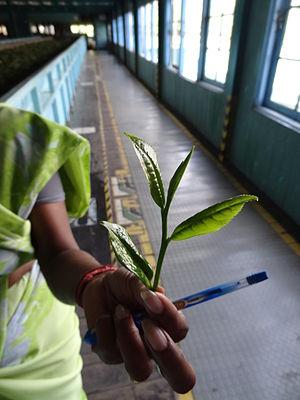
Les différents grades du thé noir sont un mode de classification propre au thé noir qui renseigne le consommateur sur la finesse de la cueillette et la taille de la feuille de thé. Le thé noir étant essentiellement vendu sous forme de blends cette classification est rendue obligatoire si on veut obtenir un thé de qualité uniforme malgré les différents jardins de thé dont il provient. Les autres thés, rarement vendus sous forme de blends, sont directement identifiés par le jardin de thé dont ils proviennent et n'ont donc pas besoin de ce type de classification.